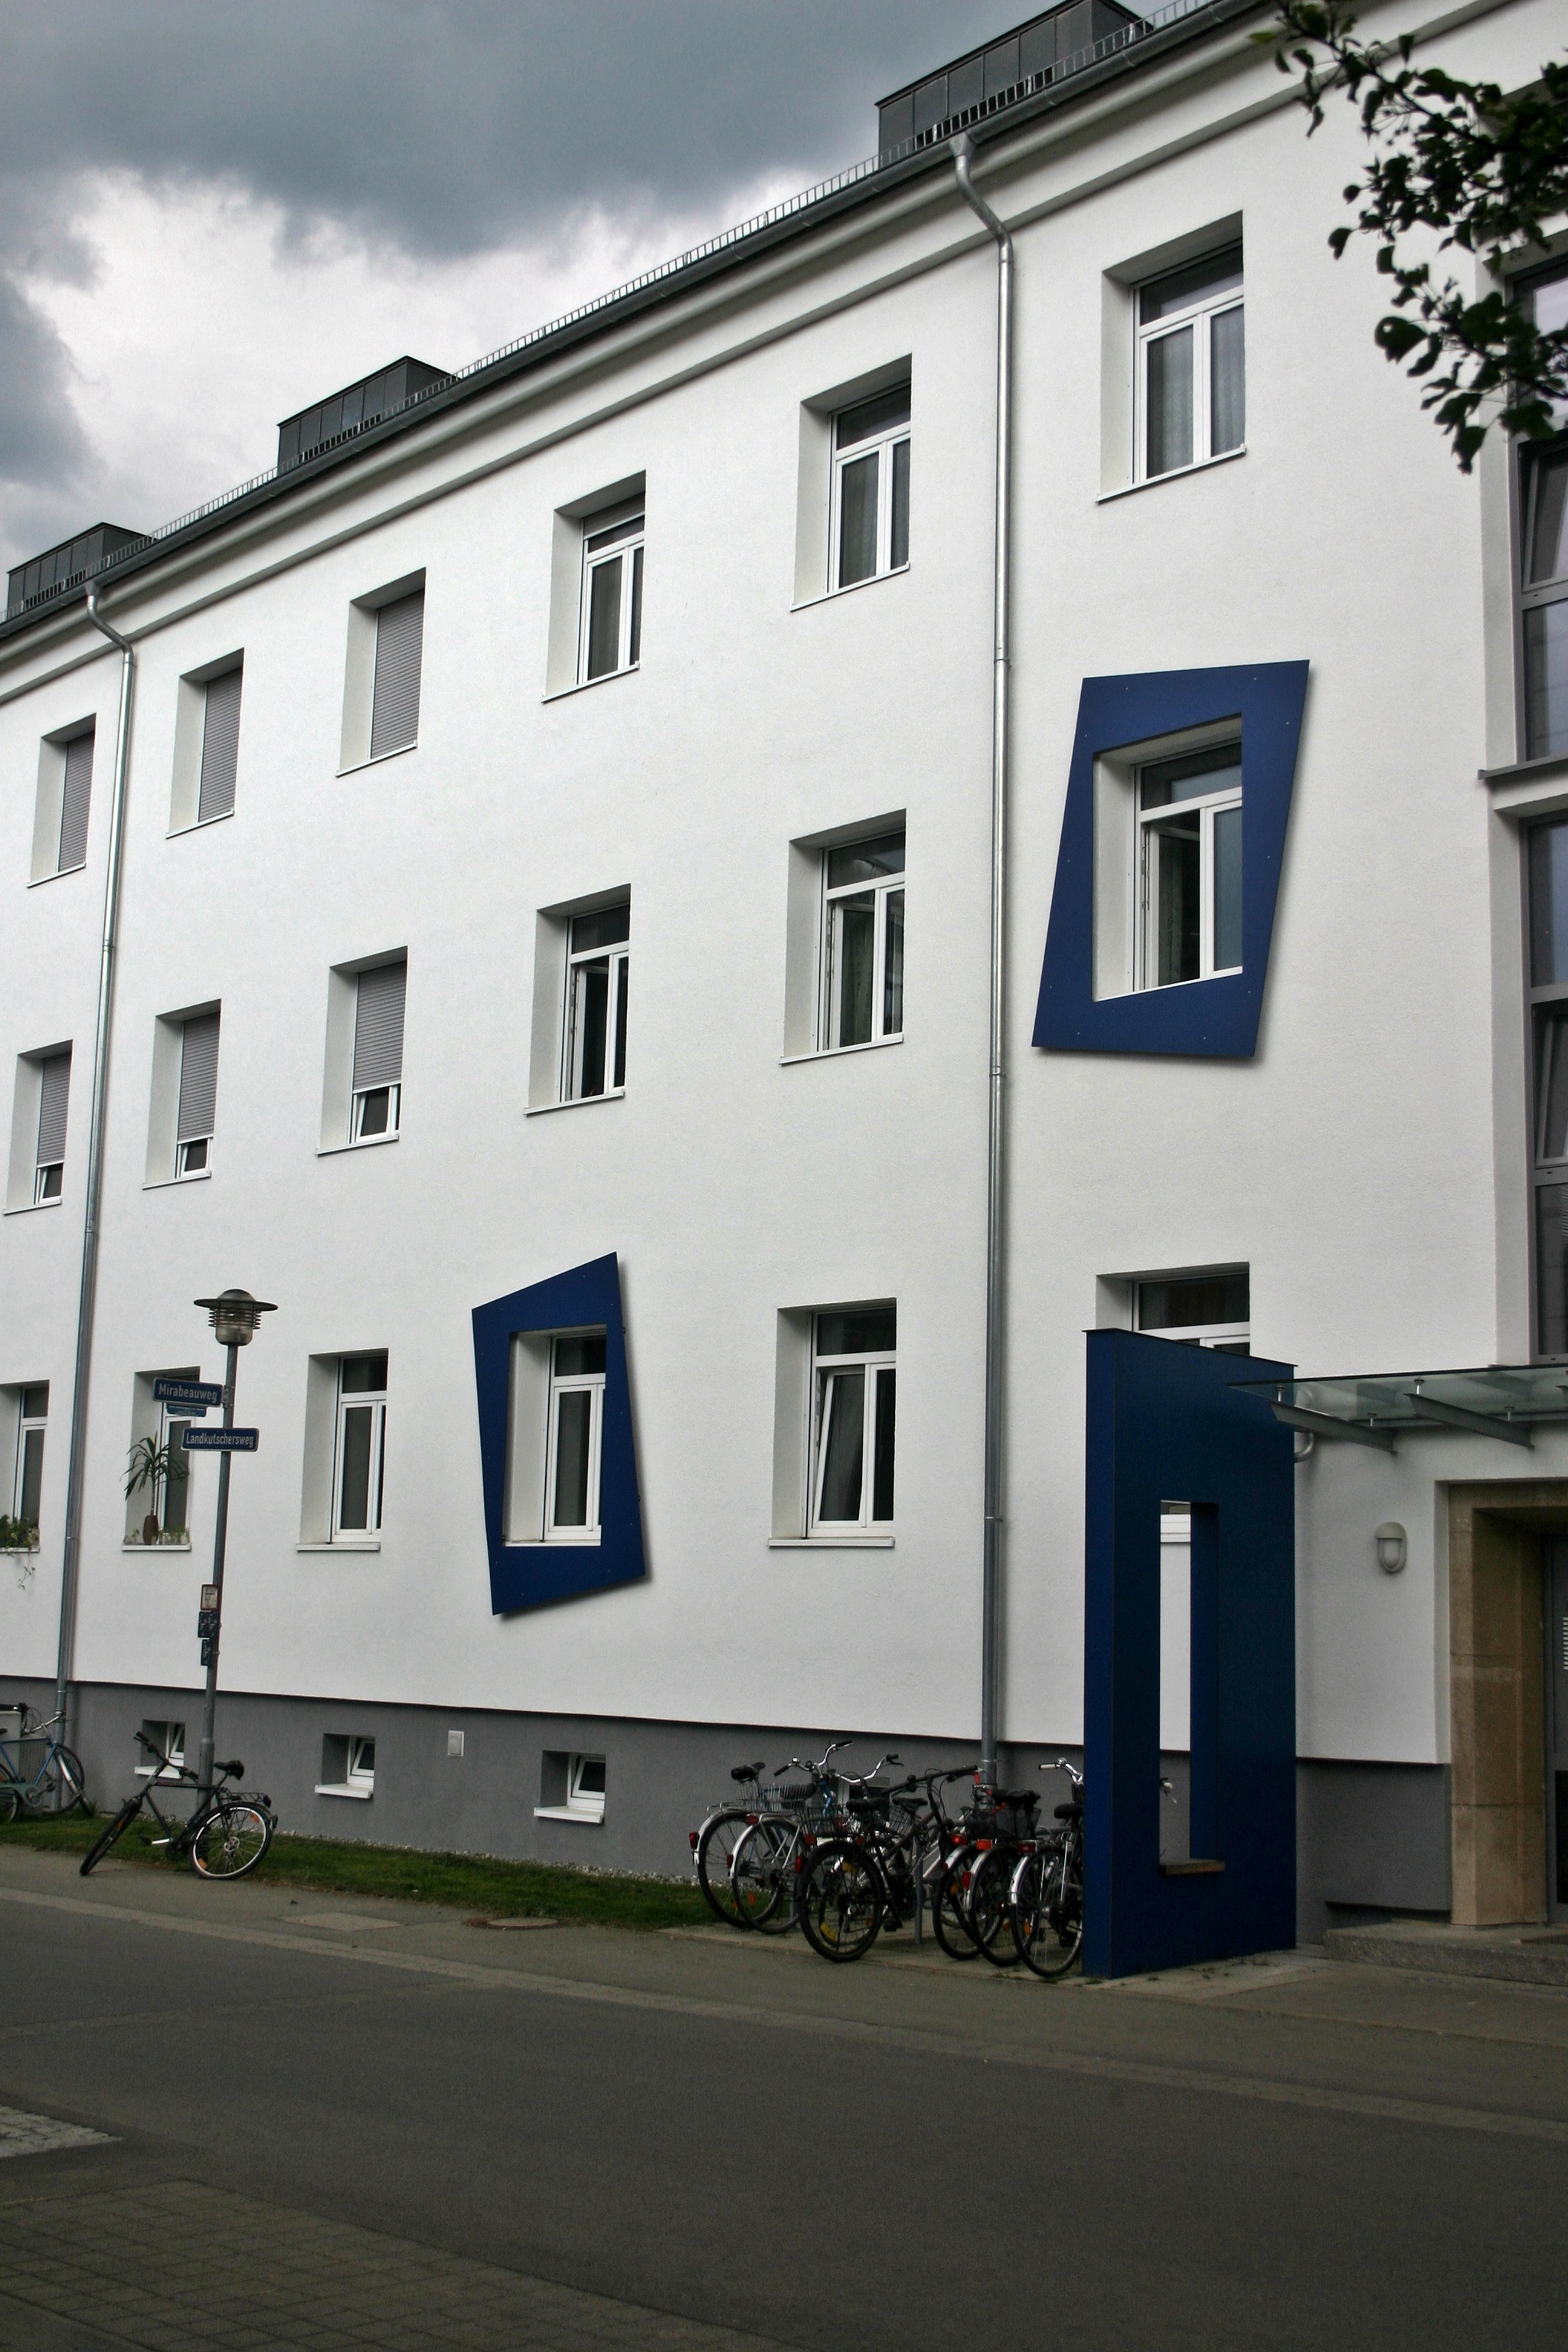
architecture, road, street, house, building, city, facade, property, apartment, district, french, study, students, homes, bicycles, germany, dorm, neighbourhood, barracks, t bingen, university city, french quarter, baden wurttemberg, residential buildings, urban area, tenement house, residential area